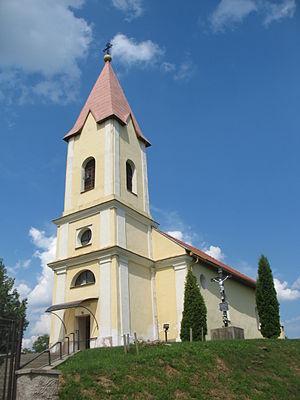
Čoltovo est un village de Slovaquie situé dans la région de Košice.